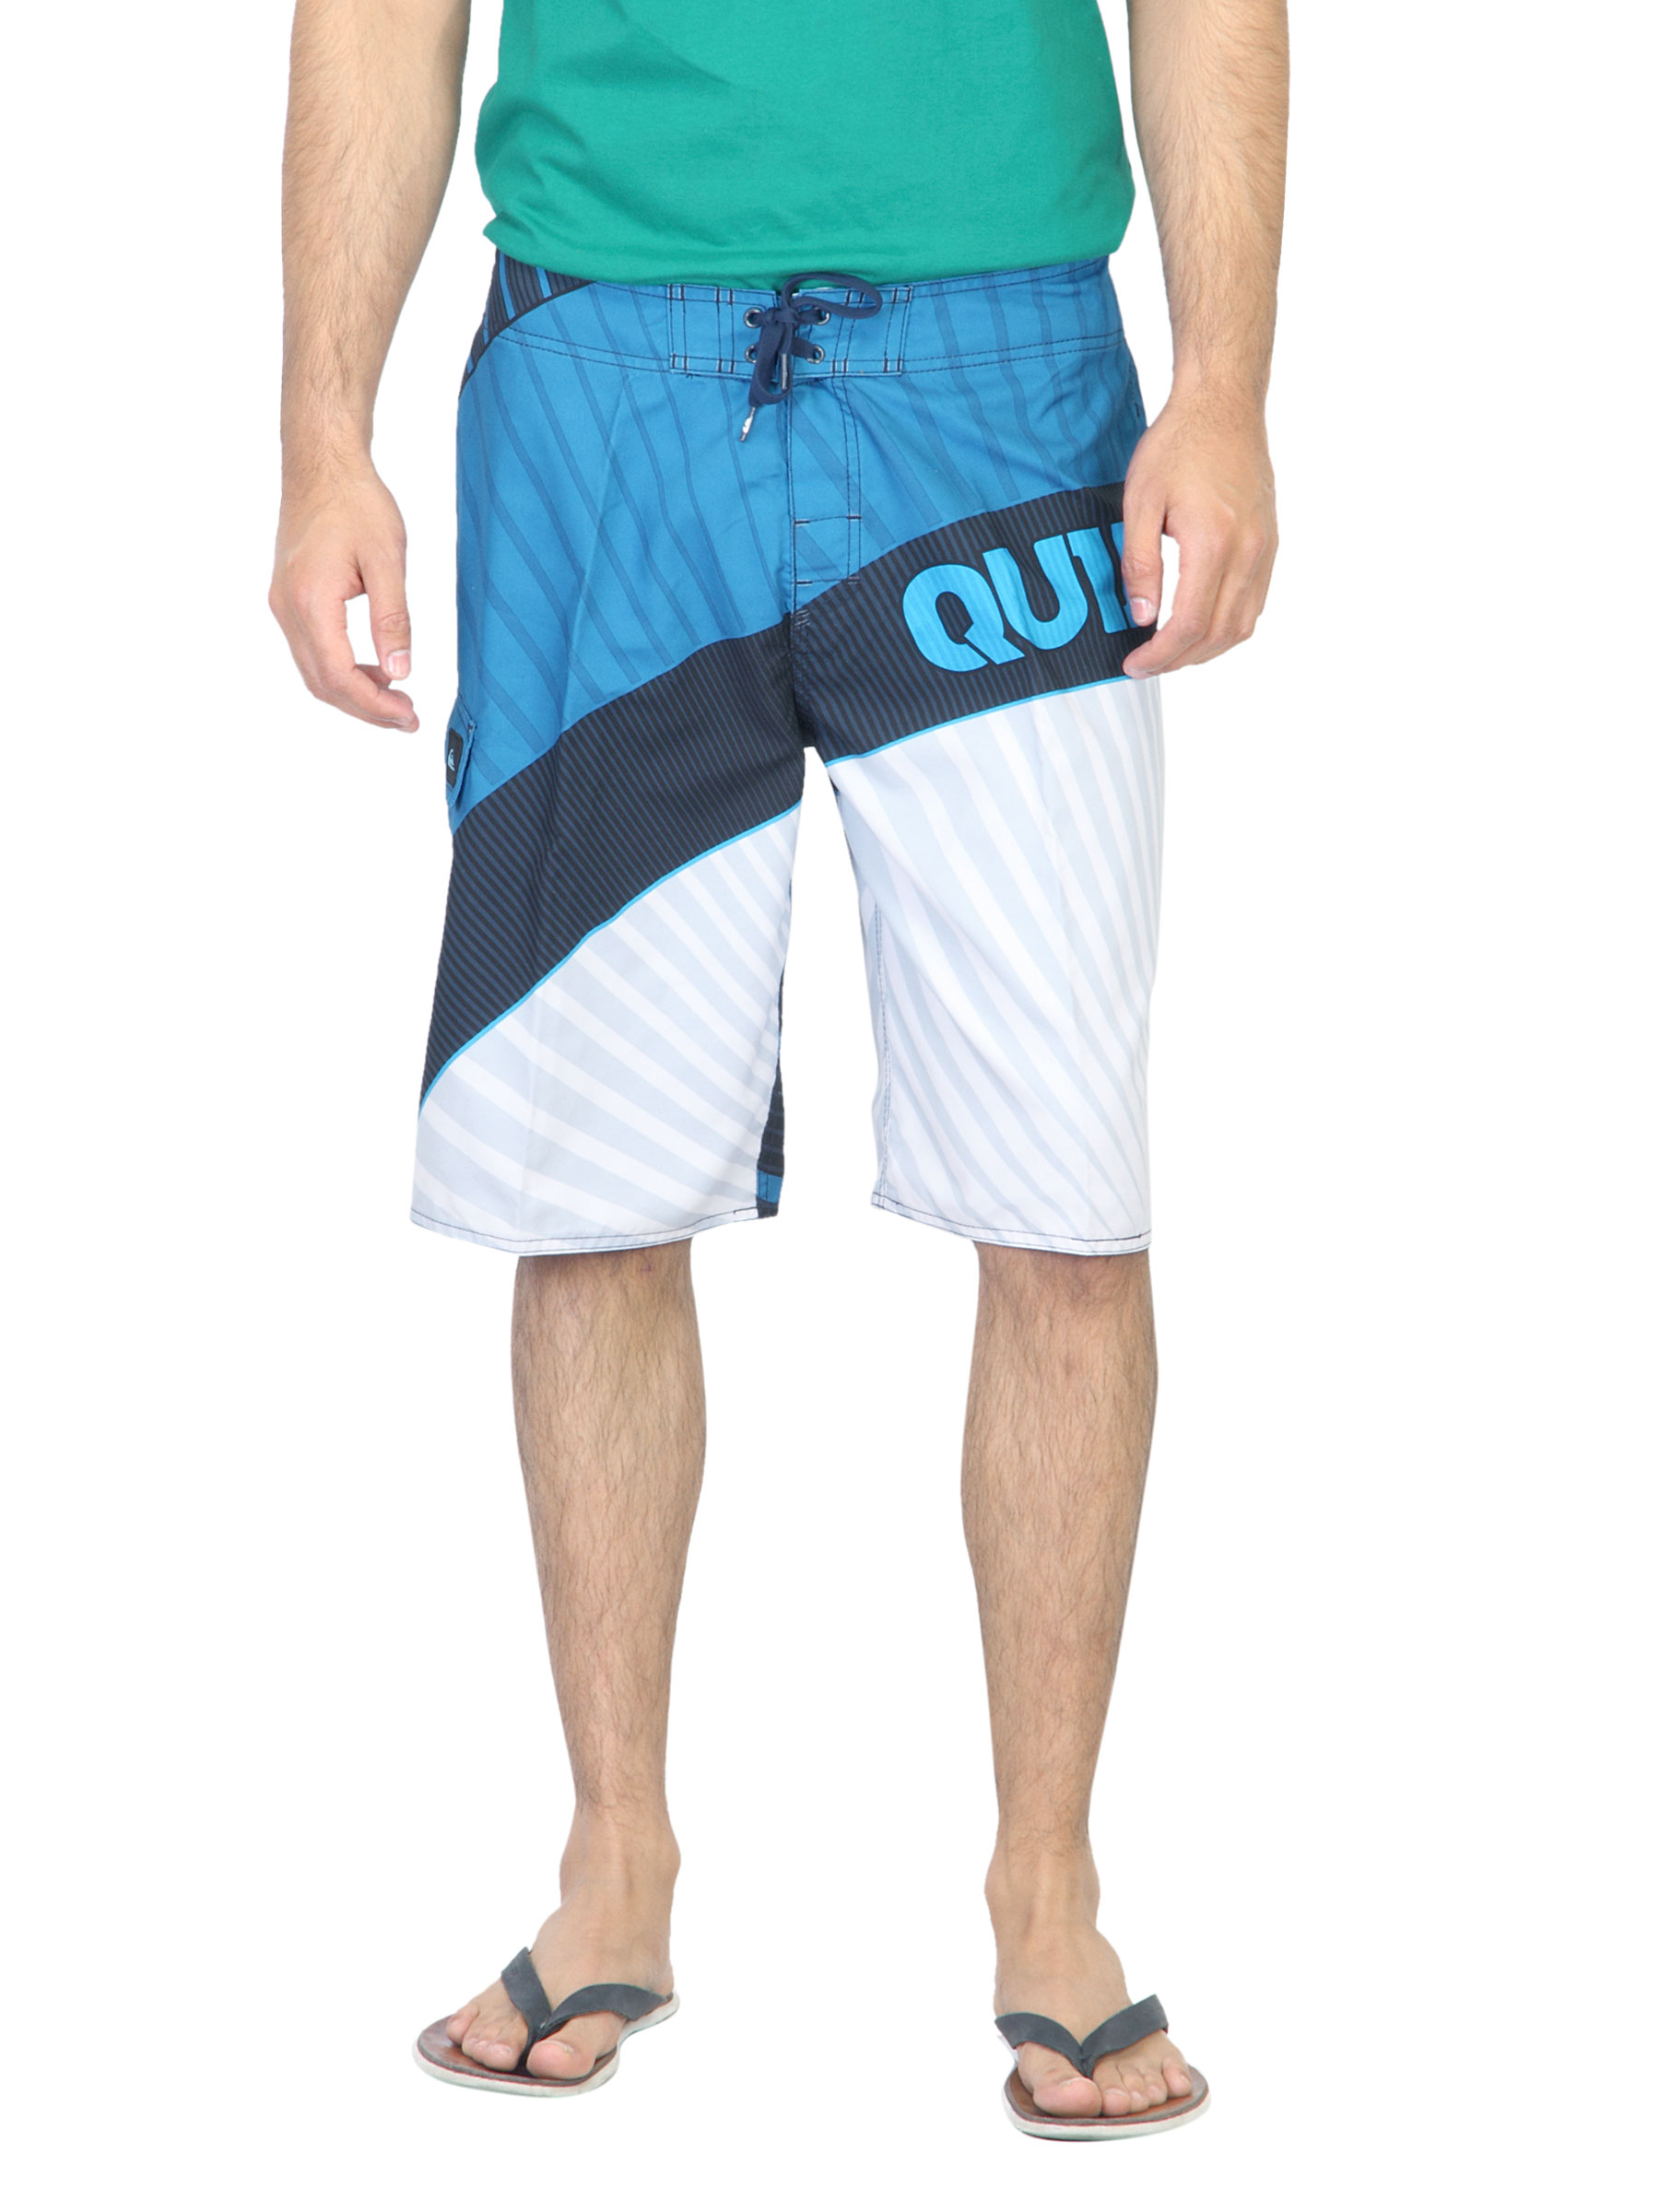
Quiksilver Men Printed Blue Shorts
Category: Apparel / Bottomwear / Shorts
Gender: Men
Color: Blue
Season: Summer 2012
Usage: Casual